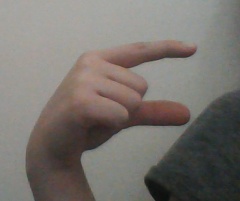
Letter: dal